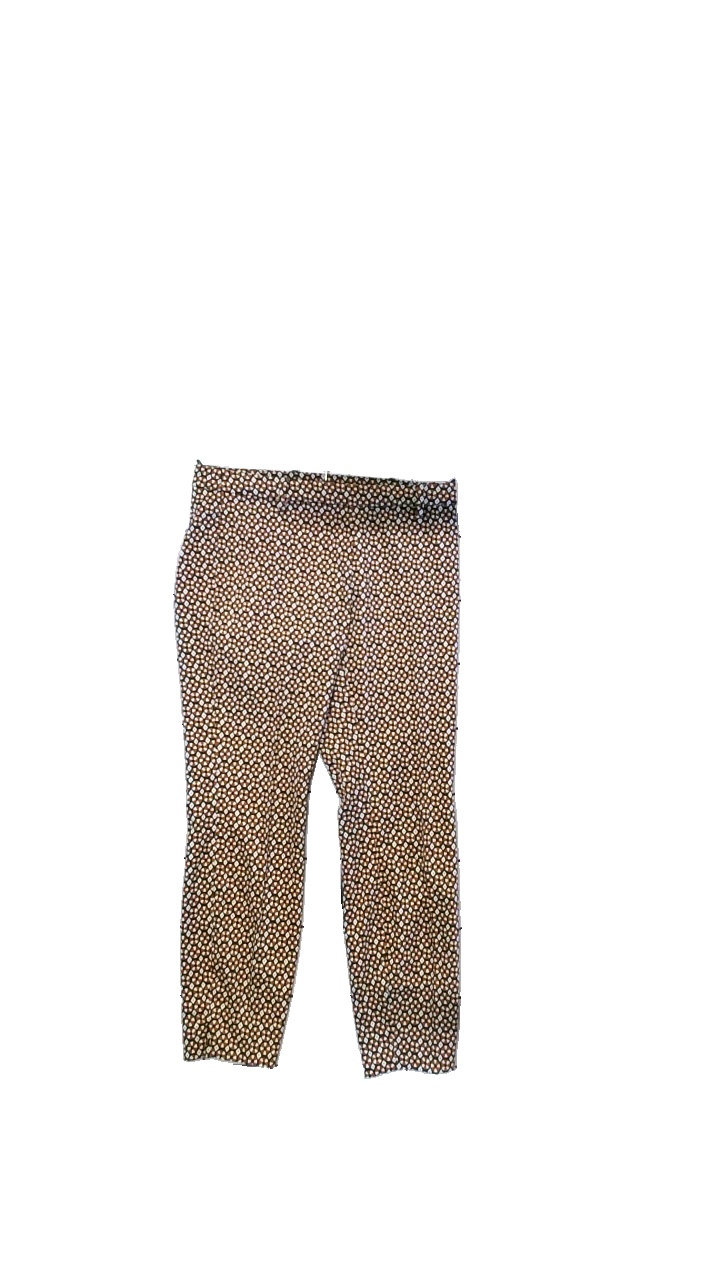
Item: Trousers (Ladies)
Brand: H&m
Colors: Multicolor
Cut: Regular
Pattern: Geometric print
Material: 61%Cotton,36%Polyester,3%Elastane
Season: All
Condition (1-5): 3
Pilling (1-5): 3
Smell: Minor
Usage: Reuse
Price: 50-100